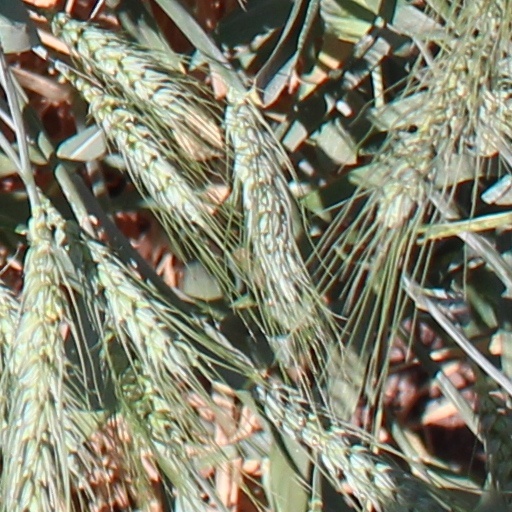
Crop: wheat